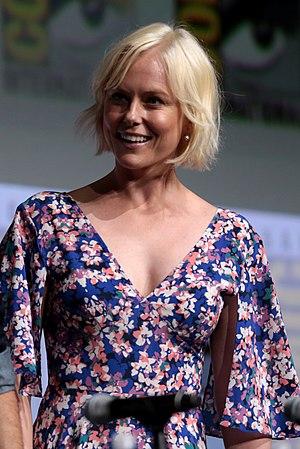
Ingrid Bolsø Berdal, née le 2 mars 1980 à Inderøy, est une actrice norvégienne.
Westworld est une série télévisée américaine de science-fiction créée par Jonathan Nolan et Lisa Joy, produite par J. J. Abrams et Bryan Burk, et diffusée depuis le 2 octobre 2016 sur HBO. Il s'agit de l'adaptation télévisée du film Mondwest écrit et réalisé par Michael Crichton en 1973, où Yul Brynner campe le rôle d'un androïde détraqué sous les traits d'un cow-boy.